Western Norway

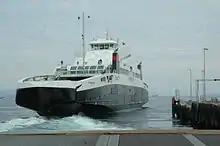
Car ferries are a vital part of the highway infrastructure in coastal regions. Above is "MF Stavangerfjord" which goes between Arsvågen and Mortavika in Rogaland.

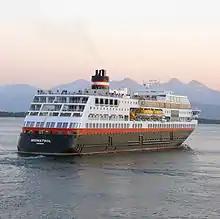
"MS Midnatsol" of The Coastal Express, Hurtigruten

In the early Middle Ages, stave churches were constructed throughout Norway. Many of them remain to this day and represent Norway's most important contribution to architectural history. A fine example is The Stave Church at Urnes which is now on UNESCO's World Heritage List. Another notable example of wooden architecture is the Bryggen Wharf in Bergen, consisting of a row of narrow wooden structures along the quayside. At the beginning of the 20th century, the city of Ålesund was rebuilt in the Art Nouveau style. The 1930s, when functionalism dominated, became a strong period for Norwegian architecture, but it is only in recent decades that Norwegian architects have truly achieved international renown.